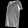
Label: T - shirt / top